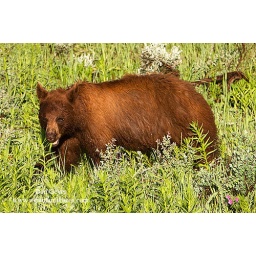
A young black bear feeds in a meadow near Mammoth Hot Springs in Yellowstone National Park, Wyoming.